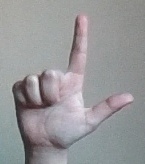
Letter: laam